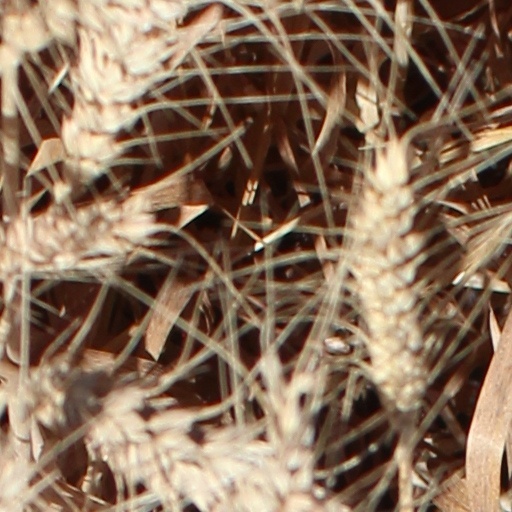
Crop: wheat